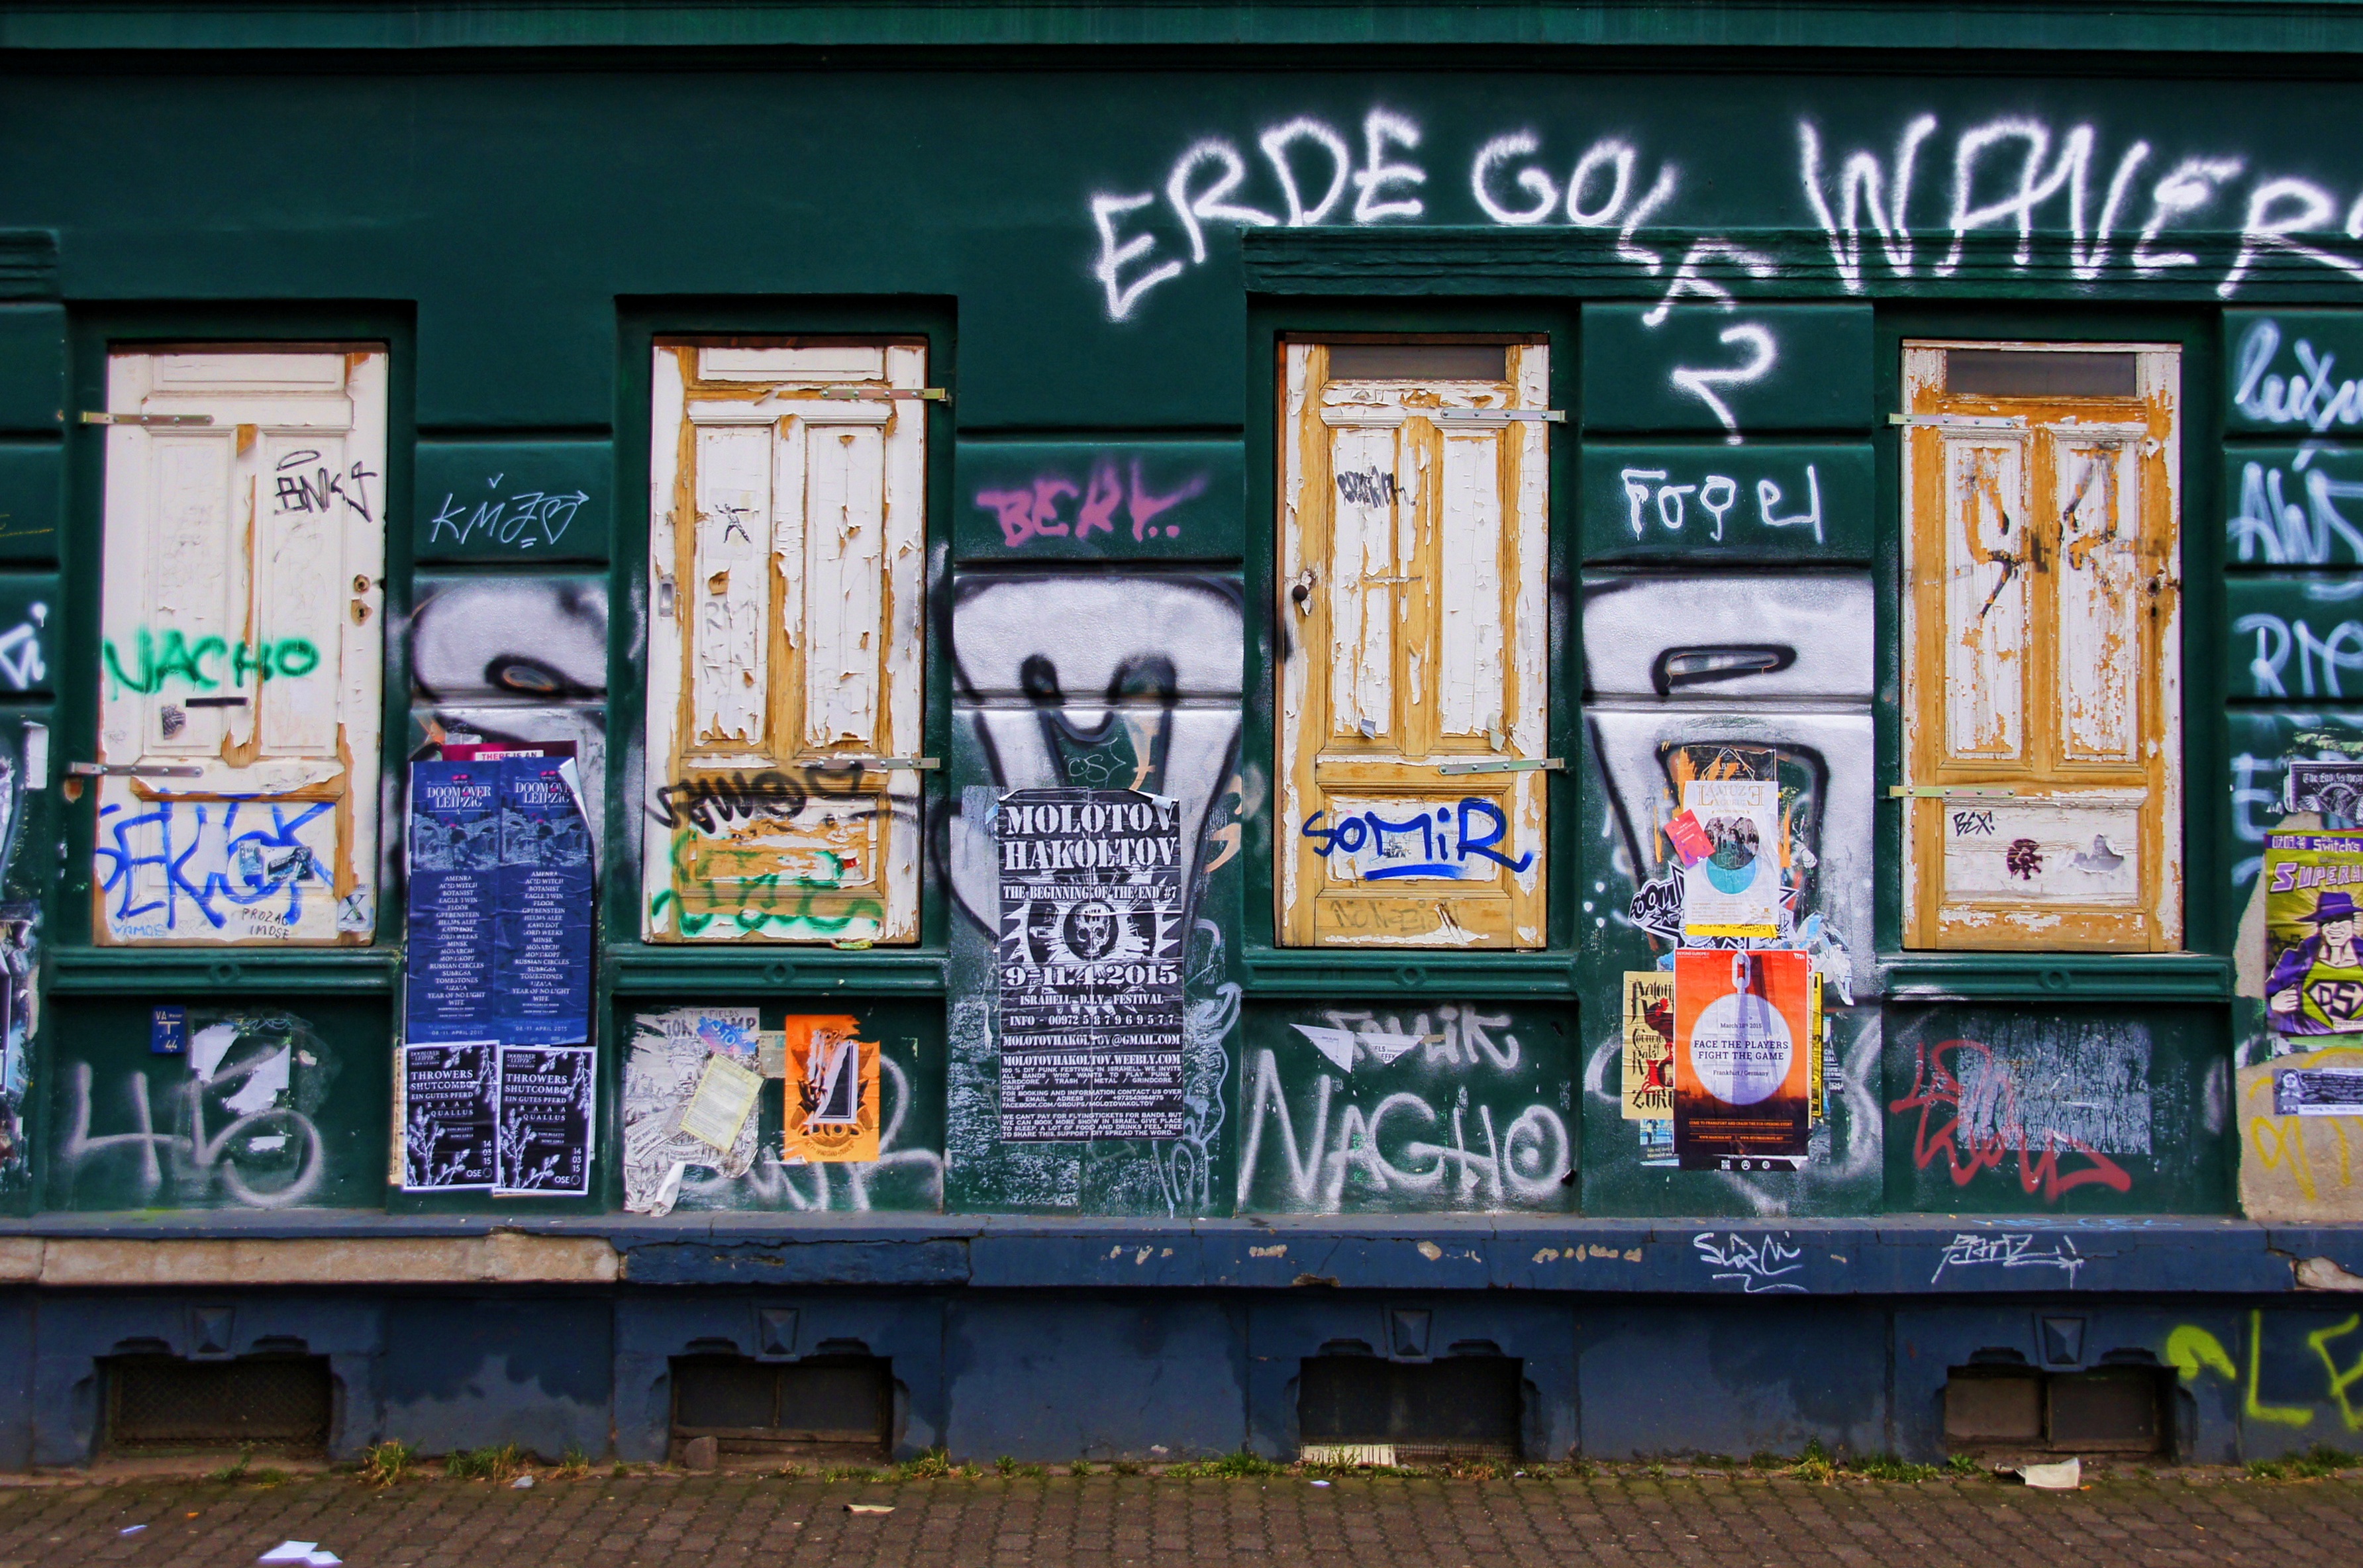
spray, graffiti, painting, art, leipzig, wall painting, sprayer, hauswand, urban area, plagwitz